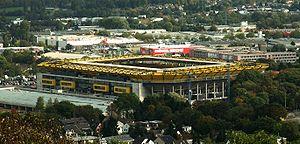
Le Tivoli est un stade de football situé à Aix-la-Chapelle dans le Land de Rhénanie-du-Nord-Westphalie en Allemagne.